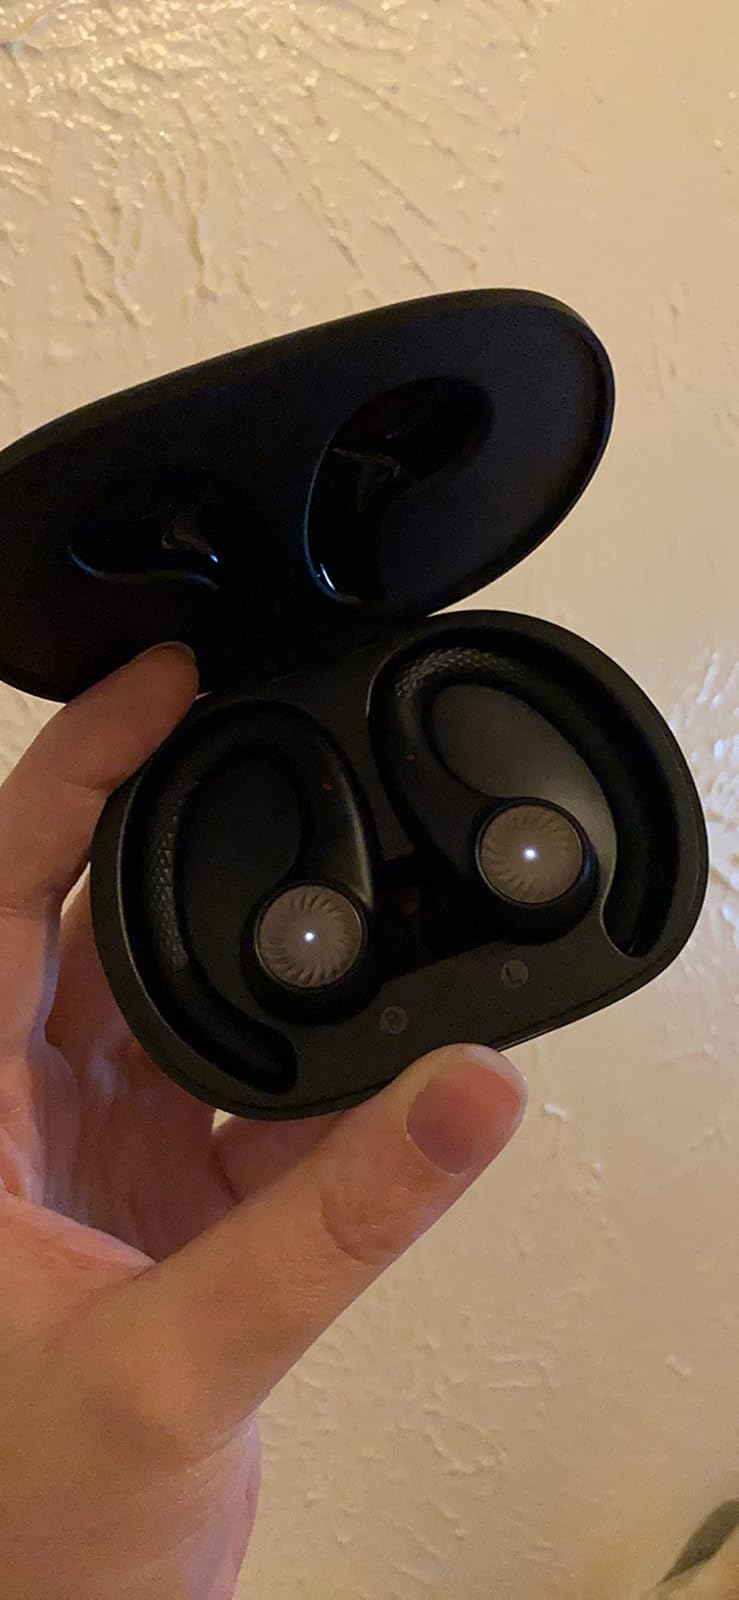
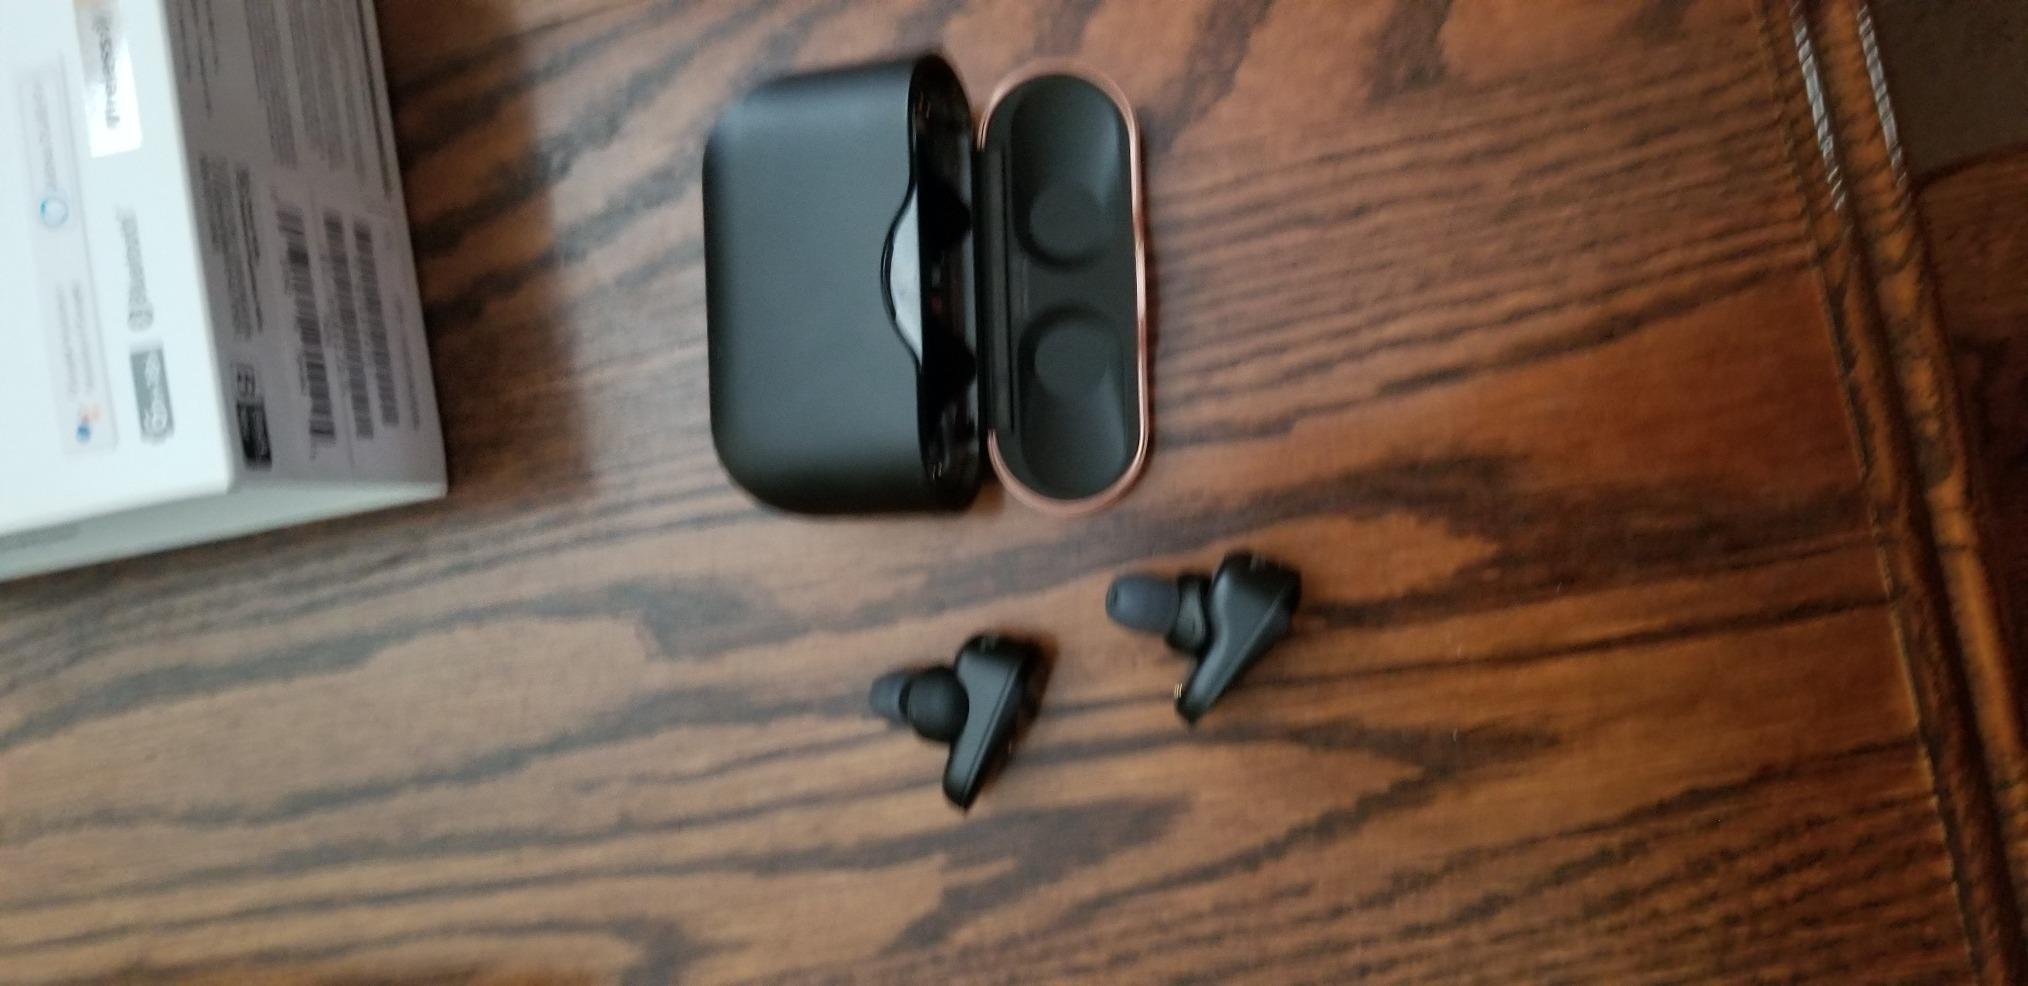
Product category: earbuds
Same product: no